Ghazni Minarets

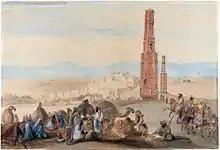
An 1839 painting shows the cylindrical upper sections of the minarets before their destruction in 1902 earthquake.

The minarets were taller before the upper sections were damaged and destroyed over time. Part of the Masud III minaret top was destroyed in an earthquake in 1902.